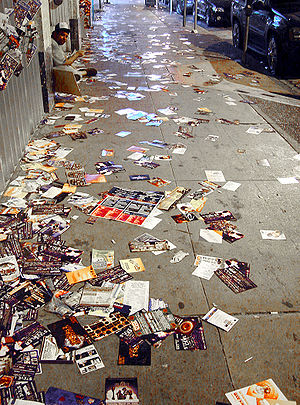
Løbeseddel
Tusindvis af løbesedler ligger på South Beach, Miami. Scener som disse er ikke ualmindelige i byer med meget natteliv.
Løbeseddel, flyveblad eller flyer er en seddel af papir med et enkelt budskab beregnet til massedistribution. Budskabet er oftest kommerciel reklame eller politisk propaganda. Løbesedler kan spredes ved uddeling hånd til hånd, men især i krig er de blevet spredt ved udkastning fra flyvemaskiner.